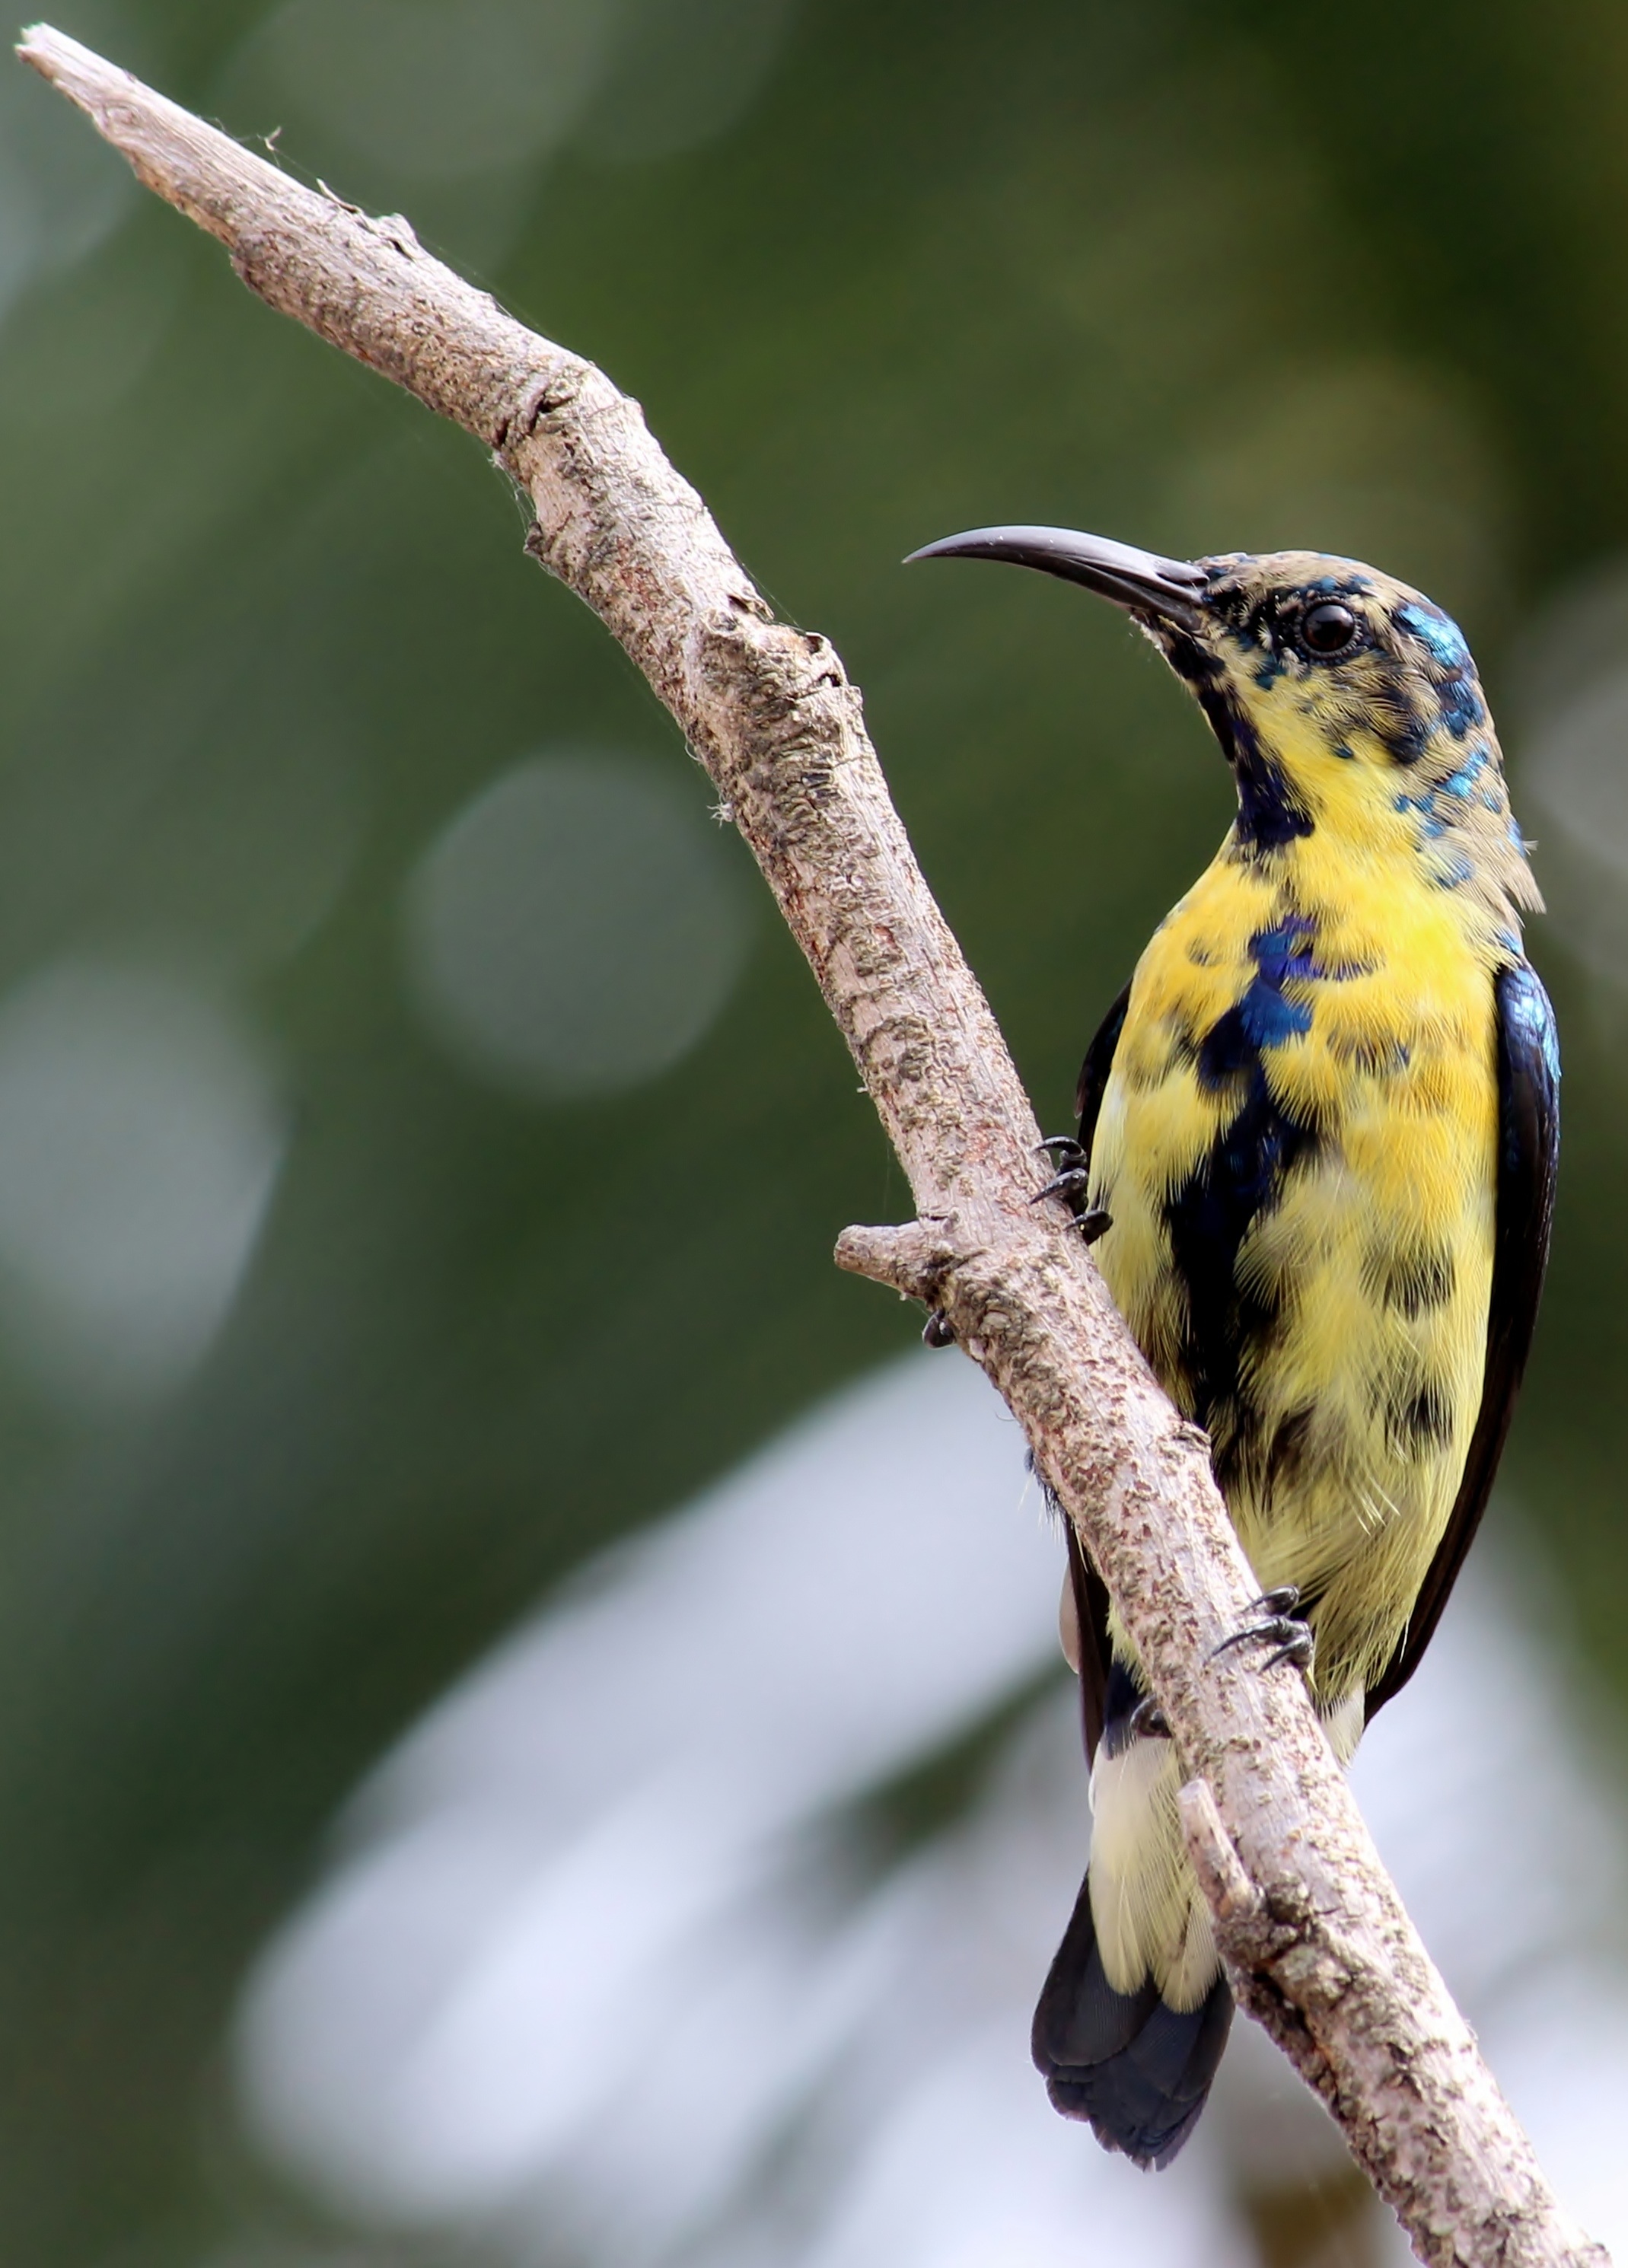
nature, branch, bird, wing, wildlife, beak, hummingbird, fauna, close up, wild life, vertebrate, purple sun bird, perching bird